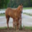
Label: horse